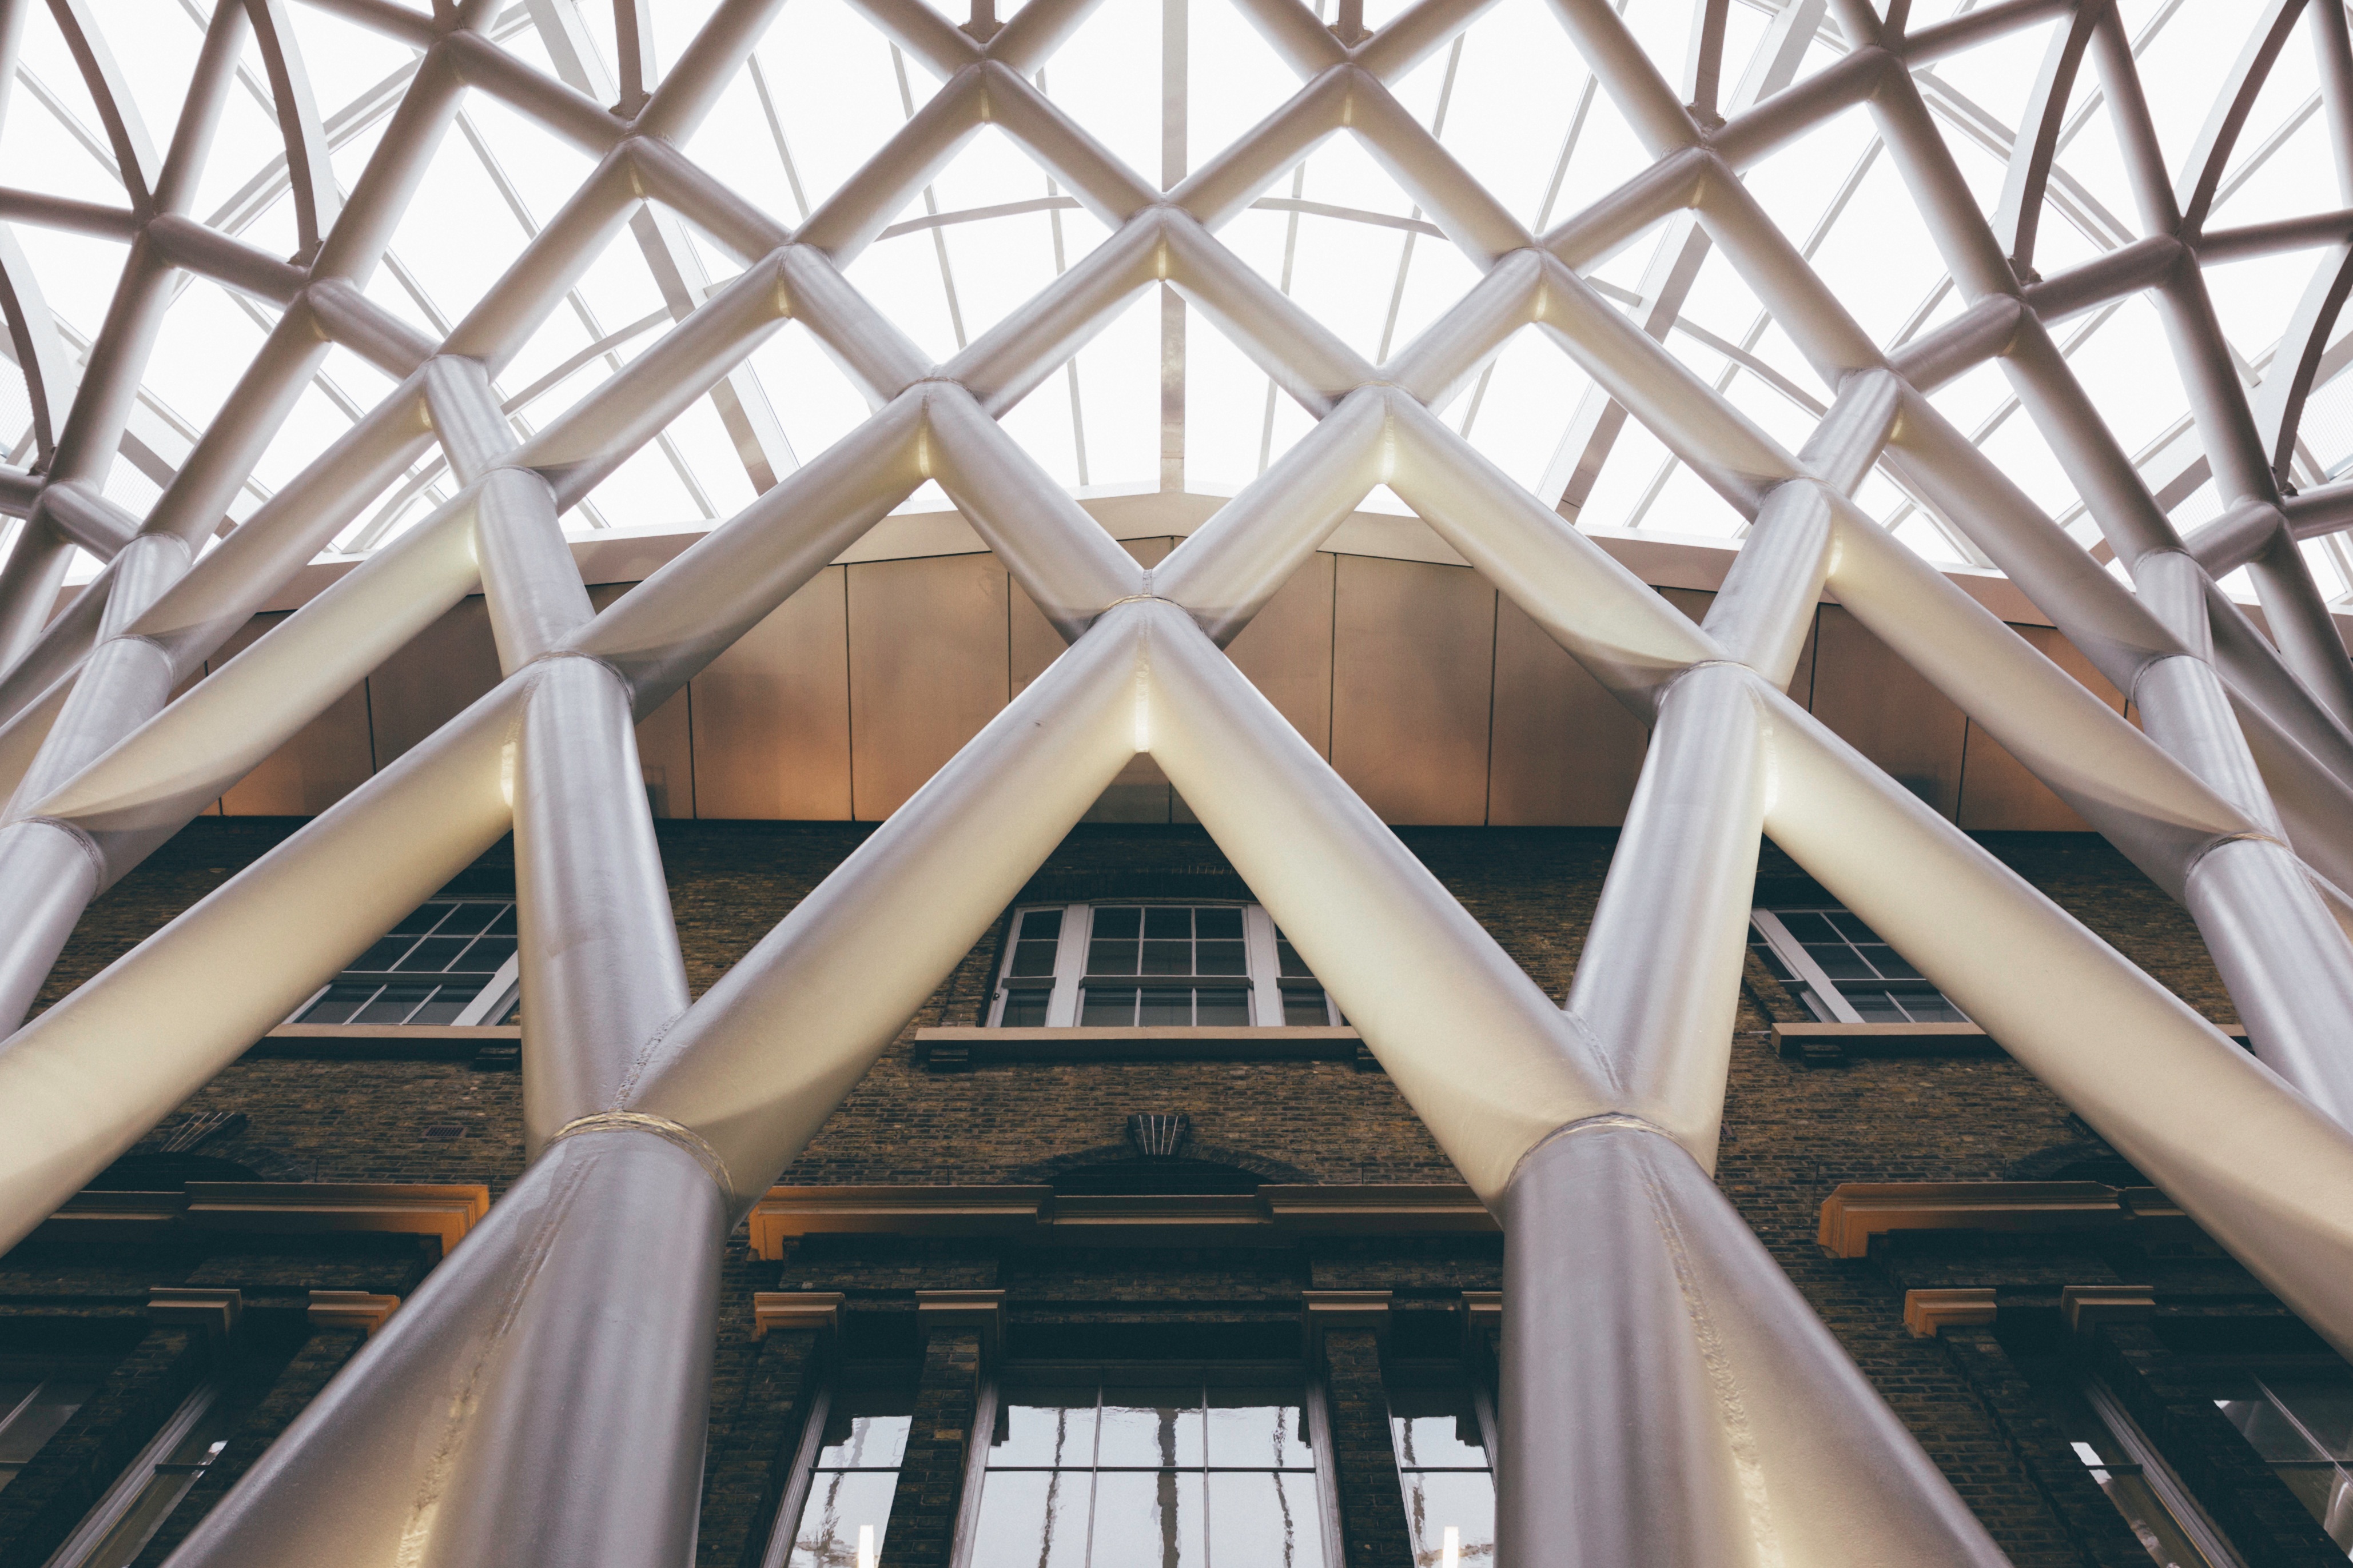
architecture, structure, house, window, roof, building, home, ceiling, facade, residence, residential, interior design, design, symmetry, tourist attraction, architecture design, house exterior, daylighting